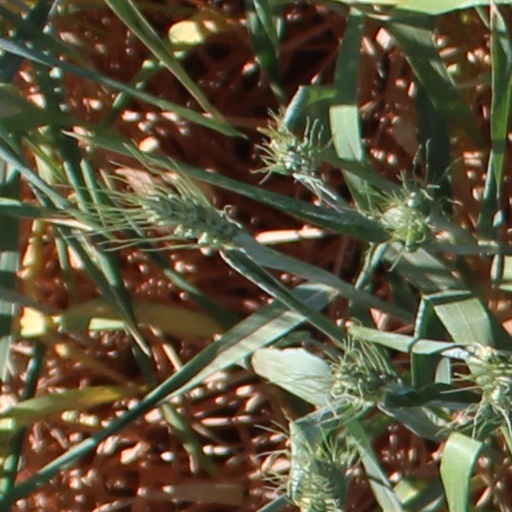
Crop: wheat